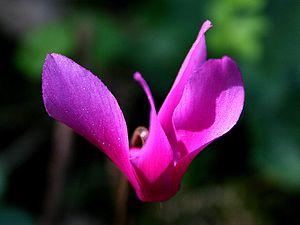
Cyclamen repandum (Cyclamen repandum) - Habitat: Gorges du Prunelli ( Corse-du-Sud) - France.